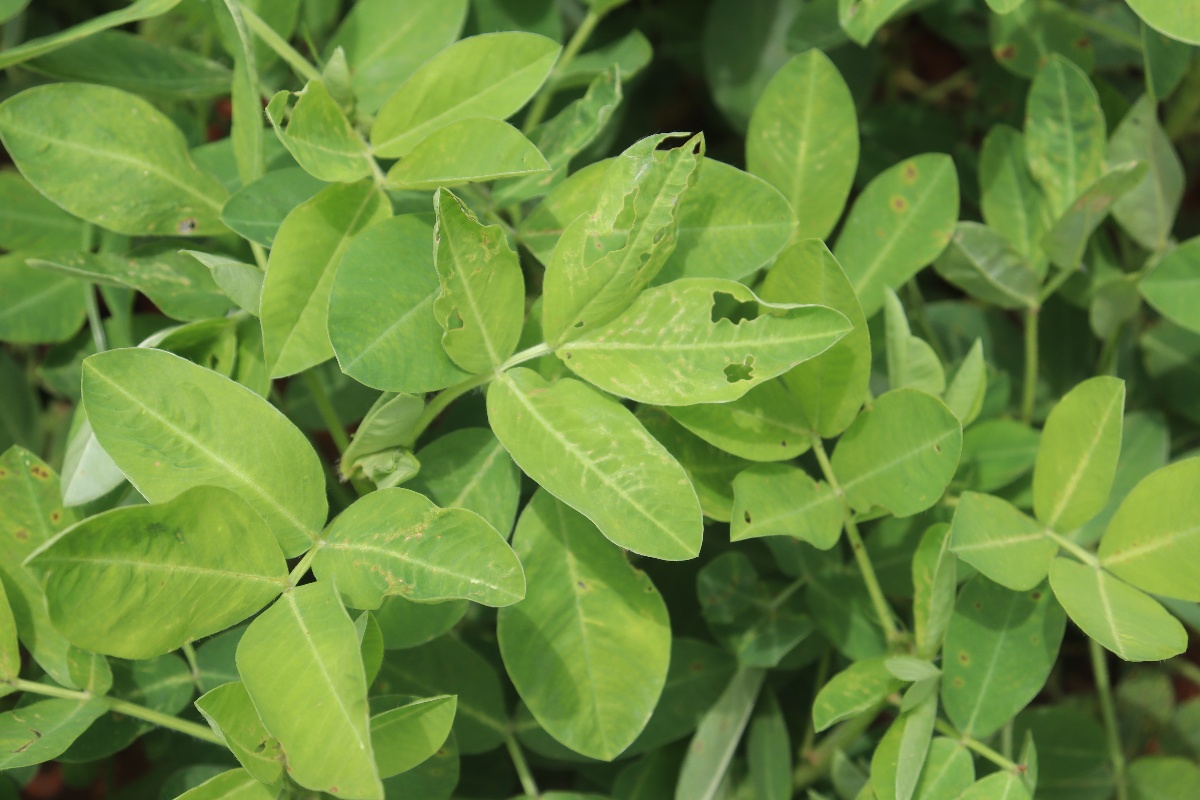
Label: early_leaf_spot